Question: Please indicate a possible affordance area of the book that can be used for holding
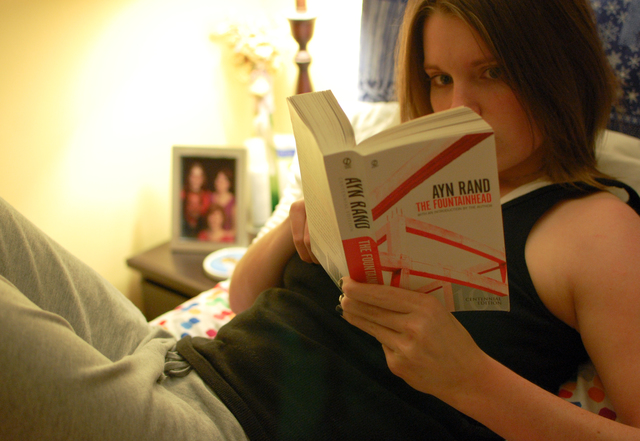
Answer: [278.5, 71, 521.5, 322]